Inglewood, Queensland

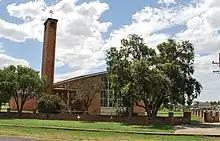
Our Lady of the Southern Cross Roman Catholic Church, 2008

The town sits on the southern Darling Downs midway between the larger centres of Warwick and Goondiwindi on the Cunningham Highway. It is south-west of Toowoomba. The Inglewood–Texas Road runs to the south. The Millmerran–Inglewood Road (State Route 82) runs to the north.